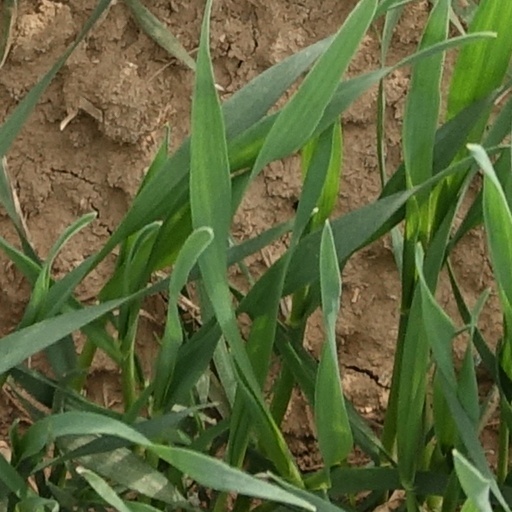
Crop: wheat